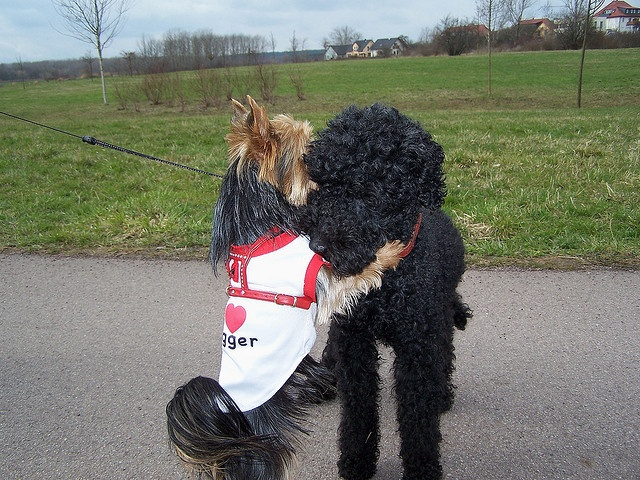
A dog wearing a coat hugging a large black dog.
A large dog being hugged by a smaller dog on a leash.
a black dog and a brown and black dog with a jacket
A small dog is hugging a larger black dog.
Here are is a stuffed toy dog and its beloved owner dressed in an animal costume